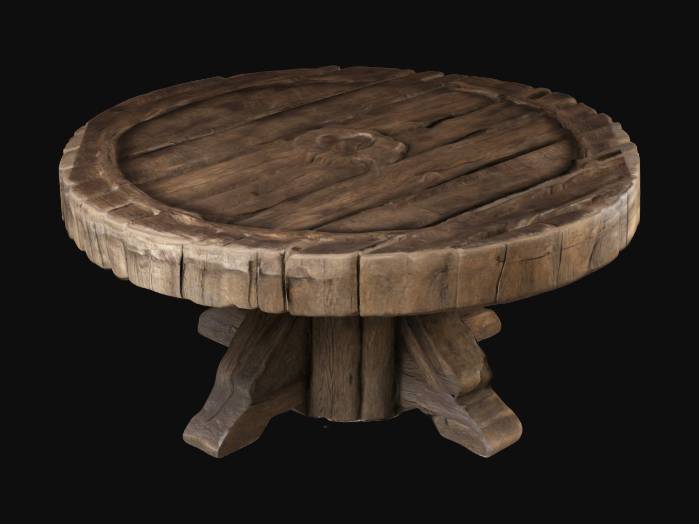
미적 점수 (1~10점): 3